2008 Gërdec explosions

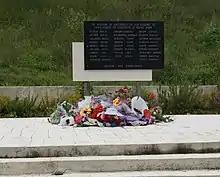
Memorial in Gërdec for the victims of the tragedy

On March 17, 2008, Fatmir Mediu, Minister of Defence of the Republic of Albania, resigned from his governmental position.